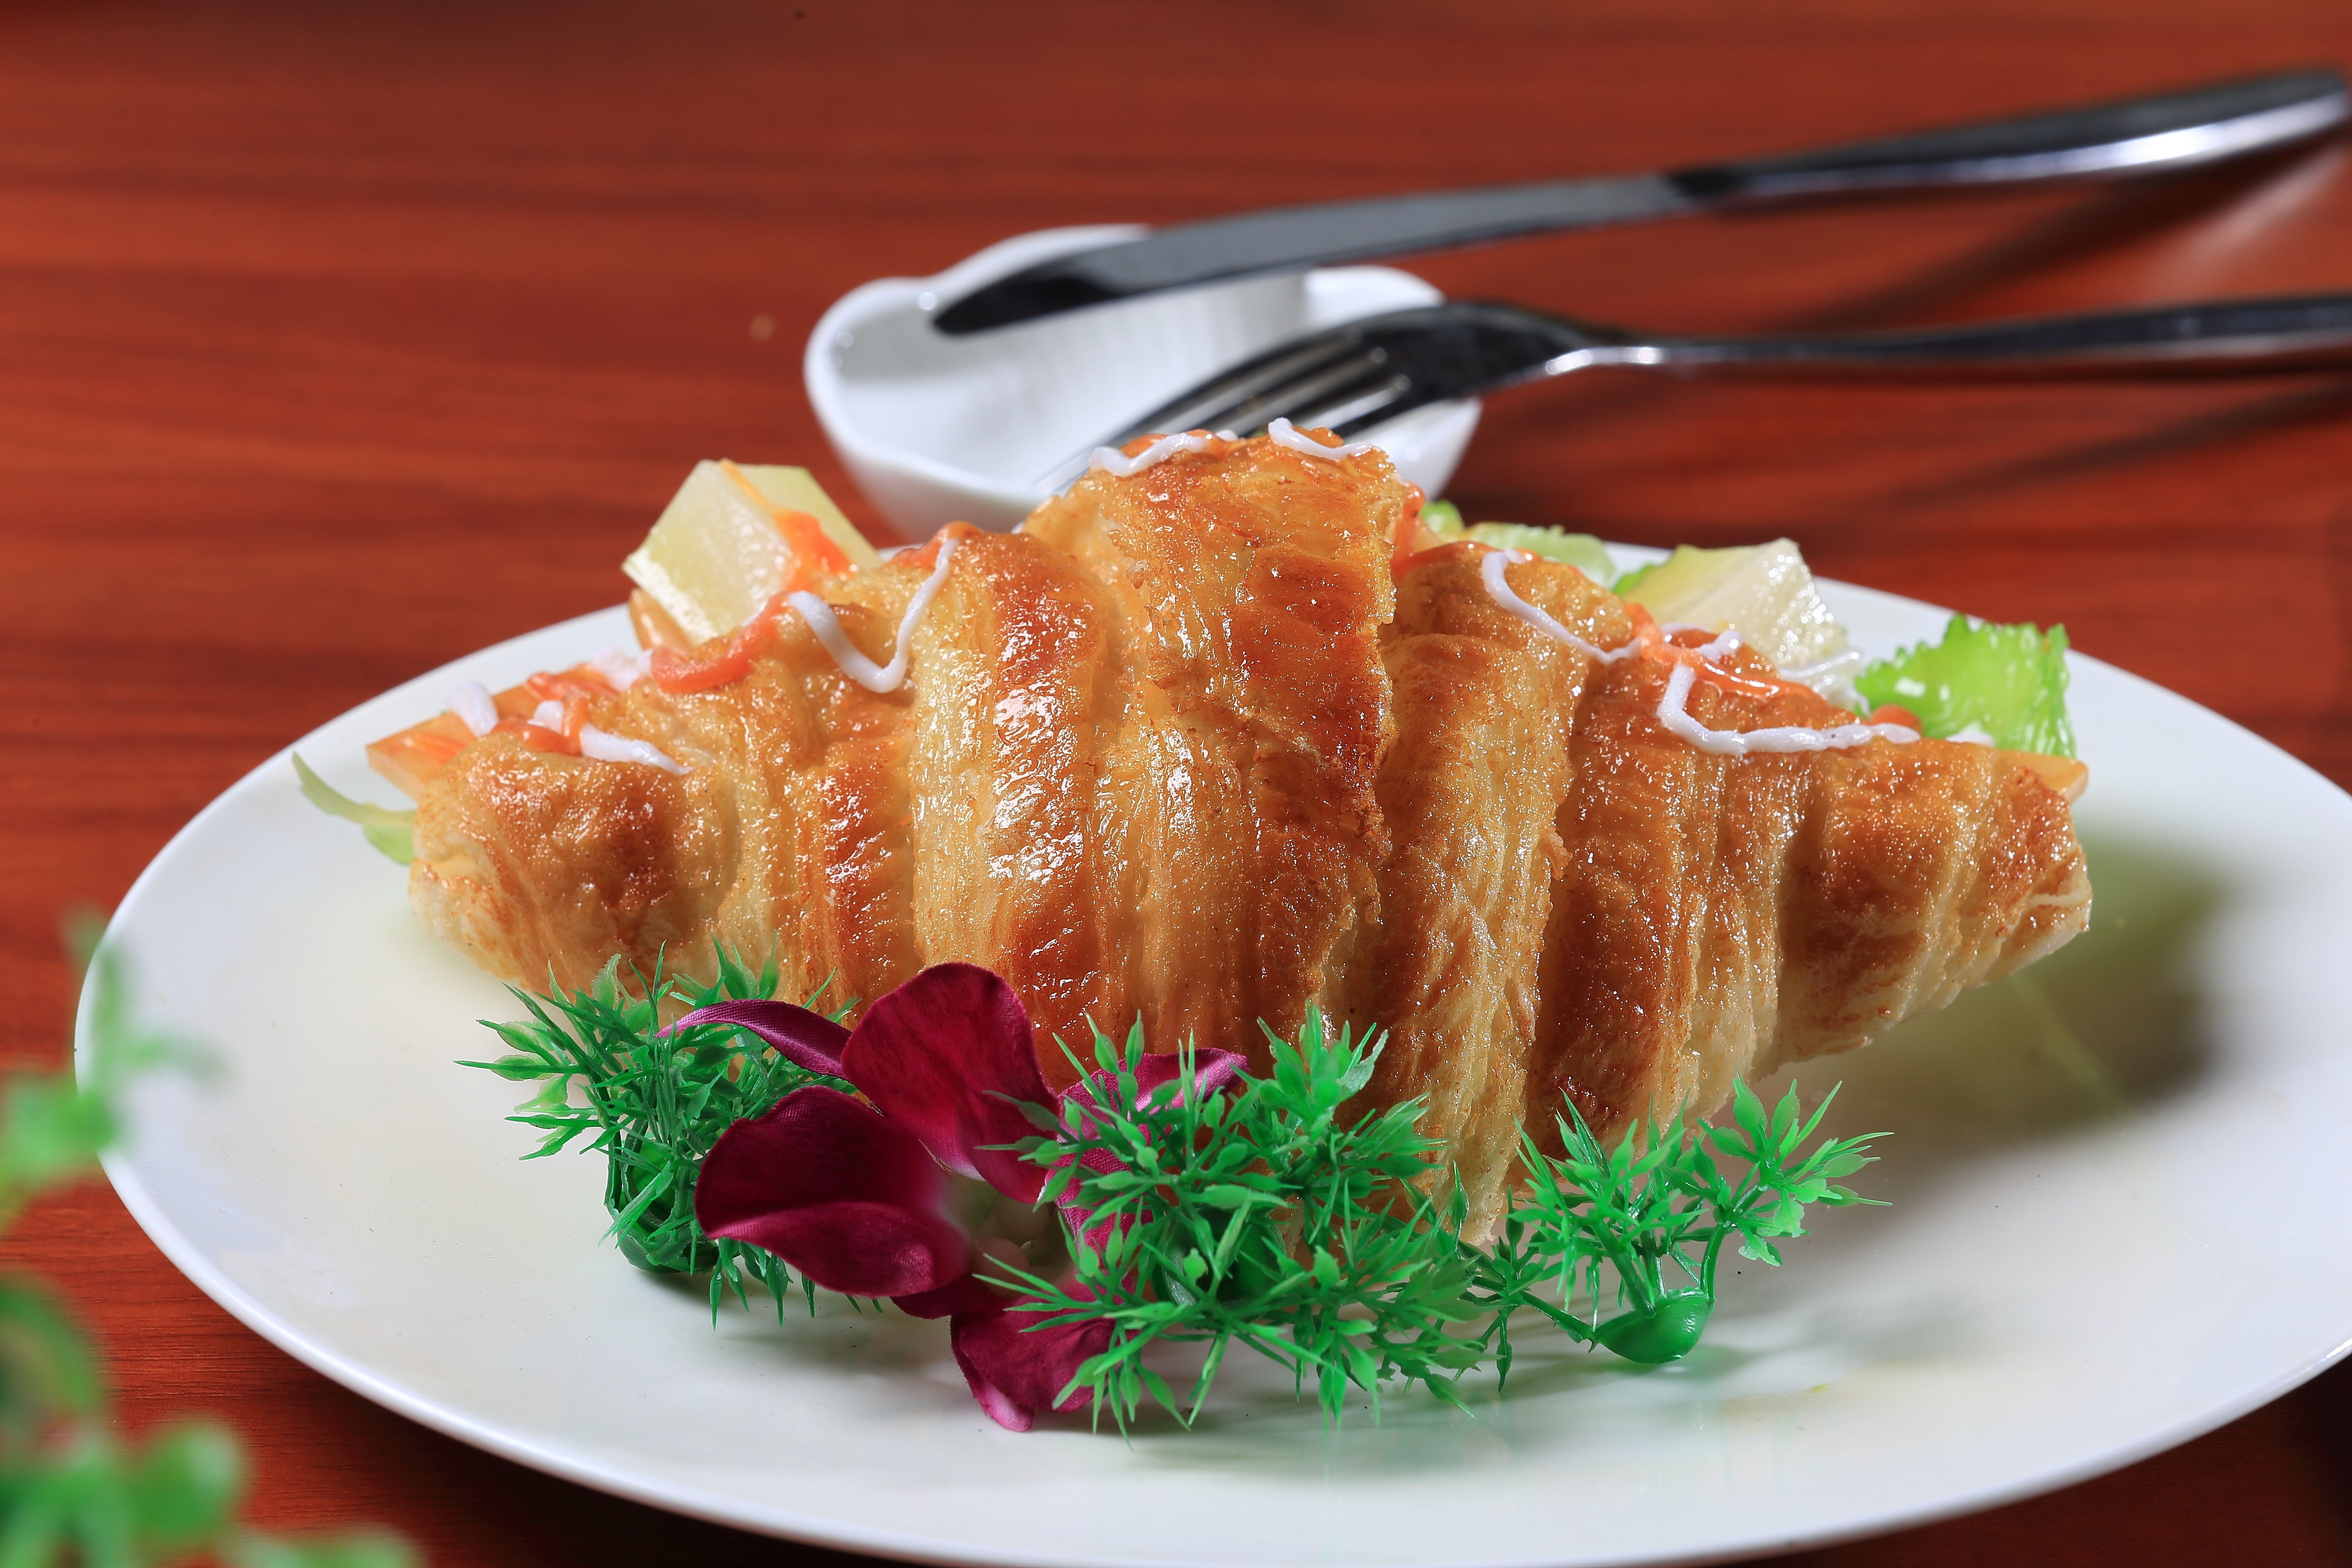
dish, meal, food, produce, dessert, cuisine, bread, pastry, asian food, baked goods, afternoon tea, west point, chinese food, fried food